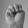
ASL letter: M